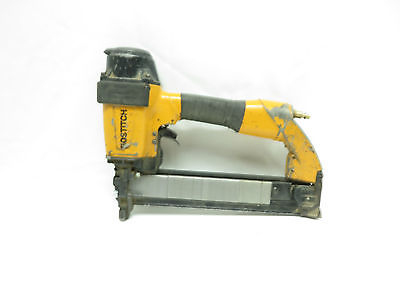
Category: stapler